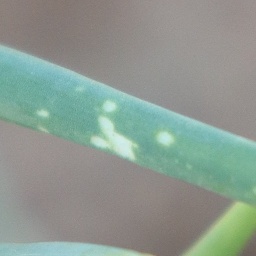
Label: Iris yellow virus